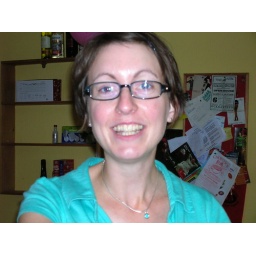
kittens' kitchen (the cake is in the bedroom, though)